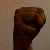
The image shows a hand gesture representing the letter 'M' in Indian Sign Language.